Poland's Wedding to the Sea

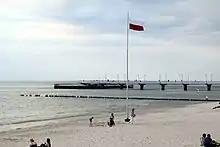
The flag marks the site of the 1945 Wedding in Kołobrzeg

Polish historian Hieronim Kroczynski from Kolobrzeg, who has been investigating Polish weddings to the sea says that the first ceremony of this kind in 1945 took place on 8 March, near the village of Grzybow, west of Kolobrzeg. On that day, a patrol of the 16th Infantry Regiment reached the shore. Colonel Wladyslaw Jurak, who had been a schoolteacher before the war, told the soldiers about the 1920 wedding, and the group spontaneously decided to repeat the ceremony.